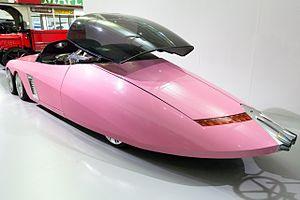
Thunderbirds est un film américain de Jonathan Frakes sorti en 2004. Il s'agit de l'adaptation au cinéma de la série d'animation des années 1960 Les Sentinelles de l'air.